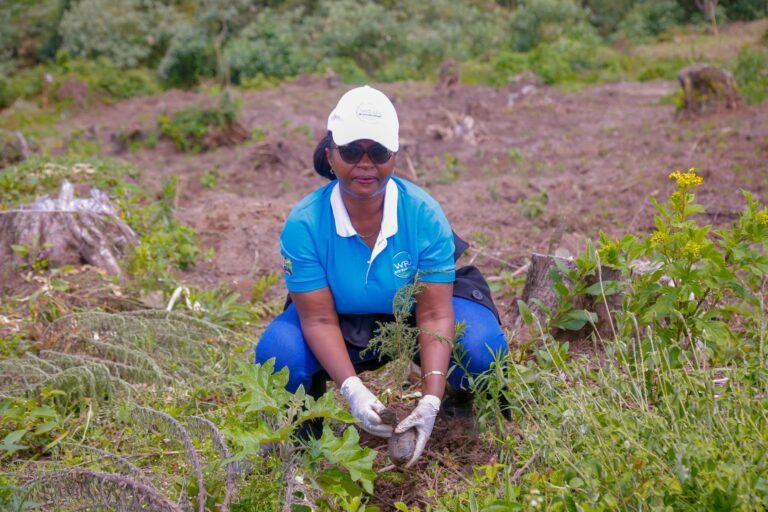
Mwanamke mmoja aliyevalia fulana anapanda mti kwa umakini katika eneo la misitu, upandaji miti huu unasaidia kuhifadhi mazingira na kupunguza athari za mabadiliko ya tabia nchi.